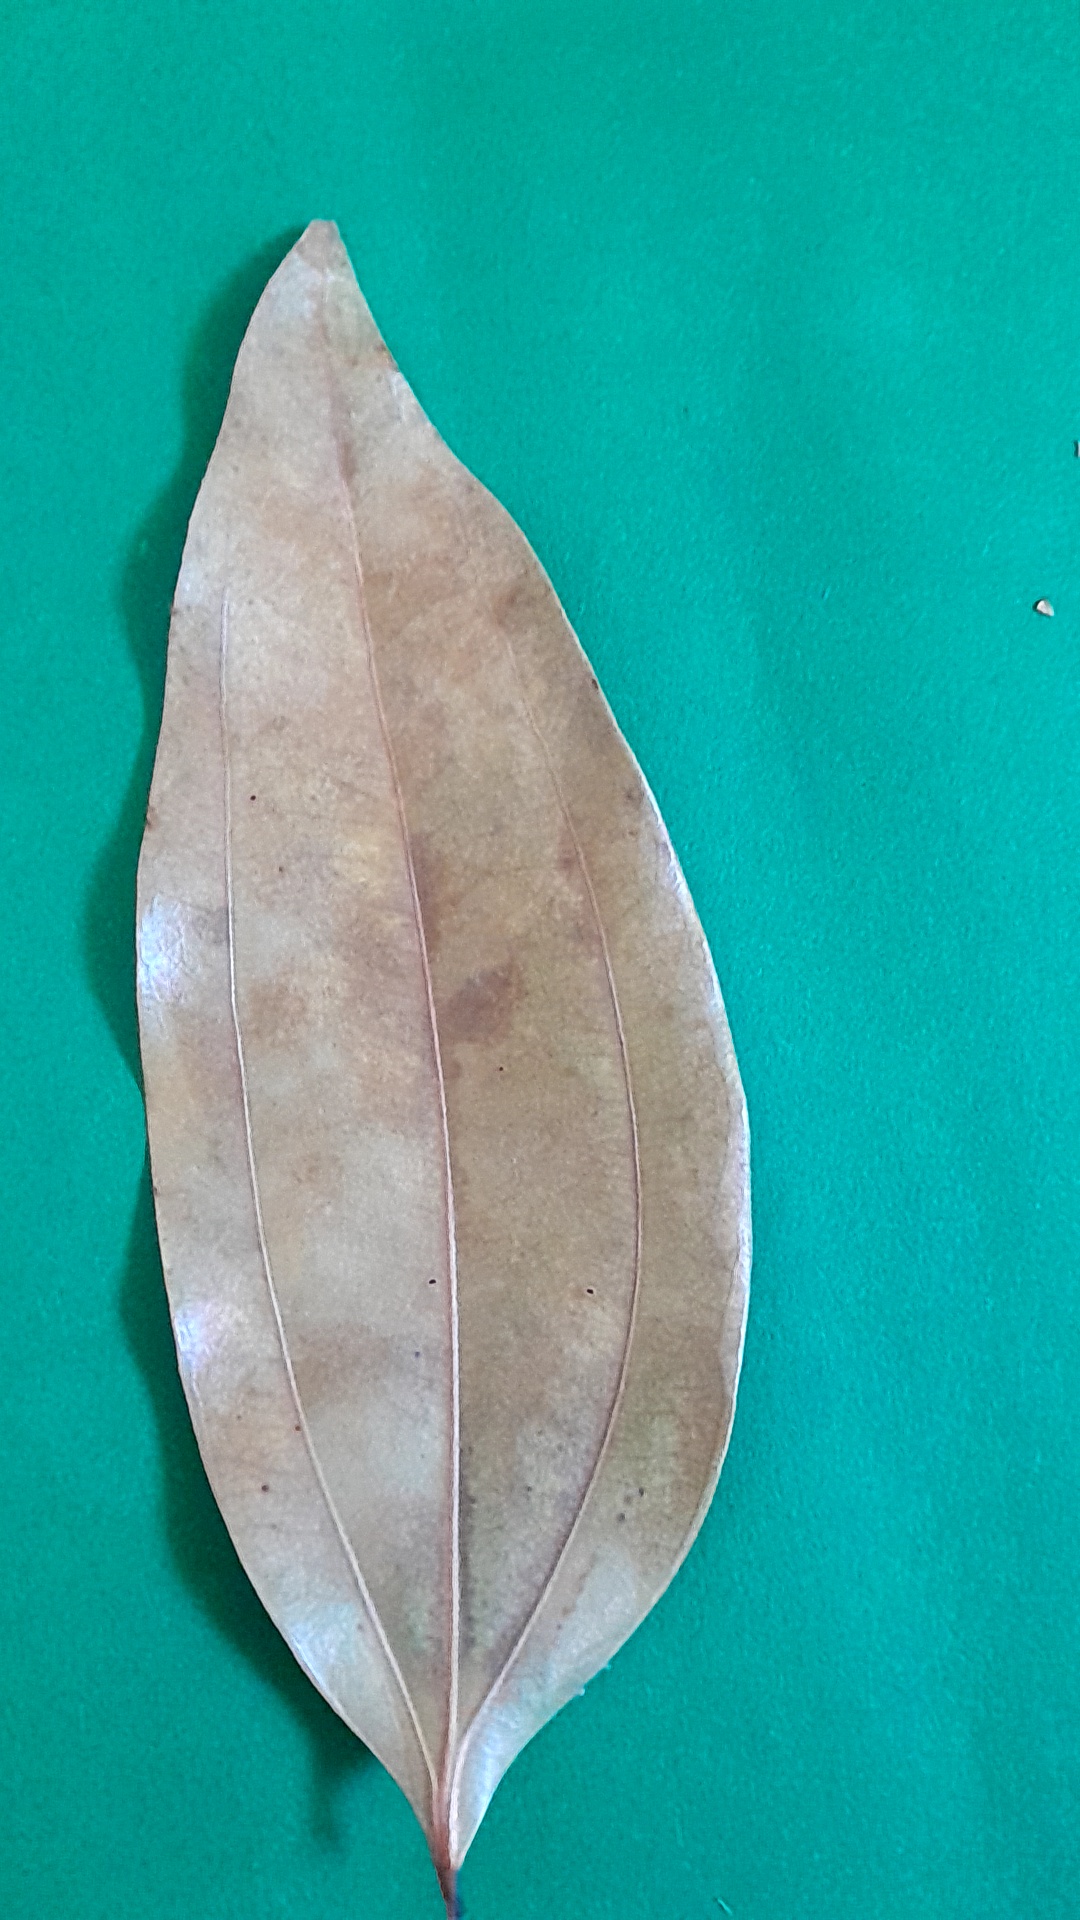
Label: Dry Leaf